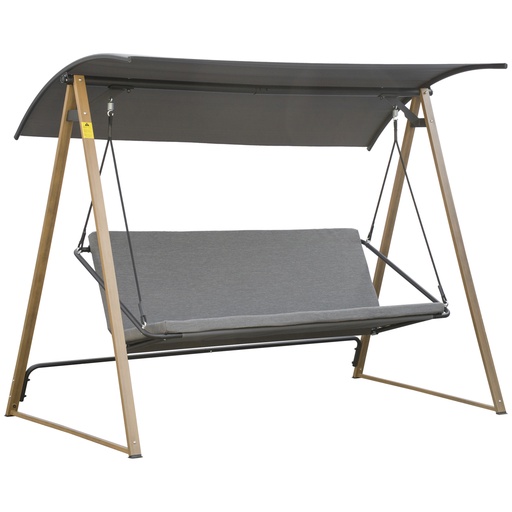
Outsunny Columpio Balancín de Jardín de 3 Plazas con Techo Ajustable Asiento Acolchado y Marco de Acero para Patio Terraza Exterior Carga 280 kg 224x133x173 cm Gris
Descansa y relájate al aire libre con este elegante balancín de 3 plazas de Outsunny. Hecho de acero para mayor resistencia y marco en forma de A para mayor estabilidad. Dispone de 3 amplios y cómodos asientos con cojines acolchados y cómodos, ideal para descansar en tu jardín o balcón. Además, el toldo se puede inclinar en un ángulo de hasta 30° para adaptarse a la incidencia de los rayos del sol. ¡Es perfecto para relajarse en compañía! Características: Balancín de exterior ideal para que hasta 3 personas descansen y se relajen cómodamente El toldo se puede inclinar hasta 30° para adaptarse a la incidencia de los rayos solares Incluye un cojín de asiento y respaldo para mayor comodidad El cojín se puede quitar dejando un asiento de textilene transpirable y fácil de limpiar con un paño húmedo Los resistentes muelles que unen el columpio, aseguran un suave y relajante movimiento de balanceo Fabricado en acero con armazón en A para mayor resistencia y estabilidad Requiere montaje Especificaciones: Color: gris y madera Materiales: poliéster, tela de olefiina, textileno, acero y algodón Medidas totales: 224x133x173 cm (LxANxAL) Medidas del toldo: 220x123 cm (LxAN) Medidas del asiento: 164x54 cm (LxAN) Altura del asiento desde el suelo: 56 cm Medidas del respaldo: 164x54 cm (LxAN) Carga máxima: 280 kg Referencia: 84A-293V00CG El paquete incluye: ● 1 x Balancín de jardín; ● 2 x Cojín (asiento y respaldo); ● 1 x Manual de instrucciones
Brand: Aosom
Category: Home & Garden > Lawn & Garden > Outdoor Living > Porch Swings